Sikhs

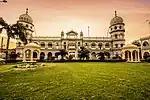
Gurdwara Janam Asthan, the birthplace of Guru Nanak

Guru Nanak (1469–1539), the founder of Sikhism, was born in a Hindu Khatri family to Mehta Kalu and Mata Tripta in the village of Talwandi, present-day Nankana Sahib, near Lahore. Throughout his life, Guru Nanak was a religious leader and social reformer. However, Sikh political history may be said to begin in 1606, with the death of the fifth Sikh guru, Guru Arjan Dev. Religious practices were formalised by Guru Gobind Singh on March 30, 1699, when the Guru initiated five people from a variety of social backgrounds known as the "Panj Piare", to form a collective body of initiated Sikhs known as the "Khalsa".